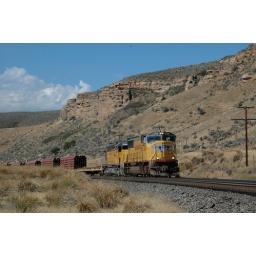
UP pipe train in Weber canyon